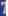
Number: 7